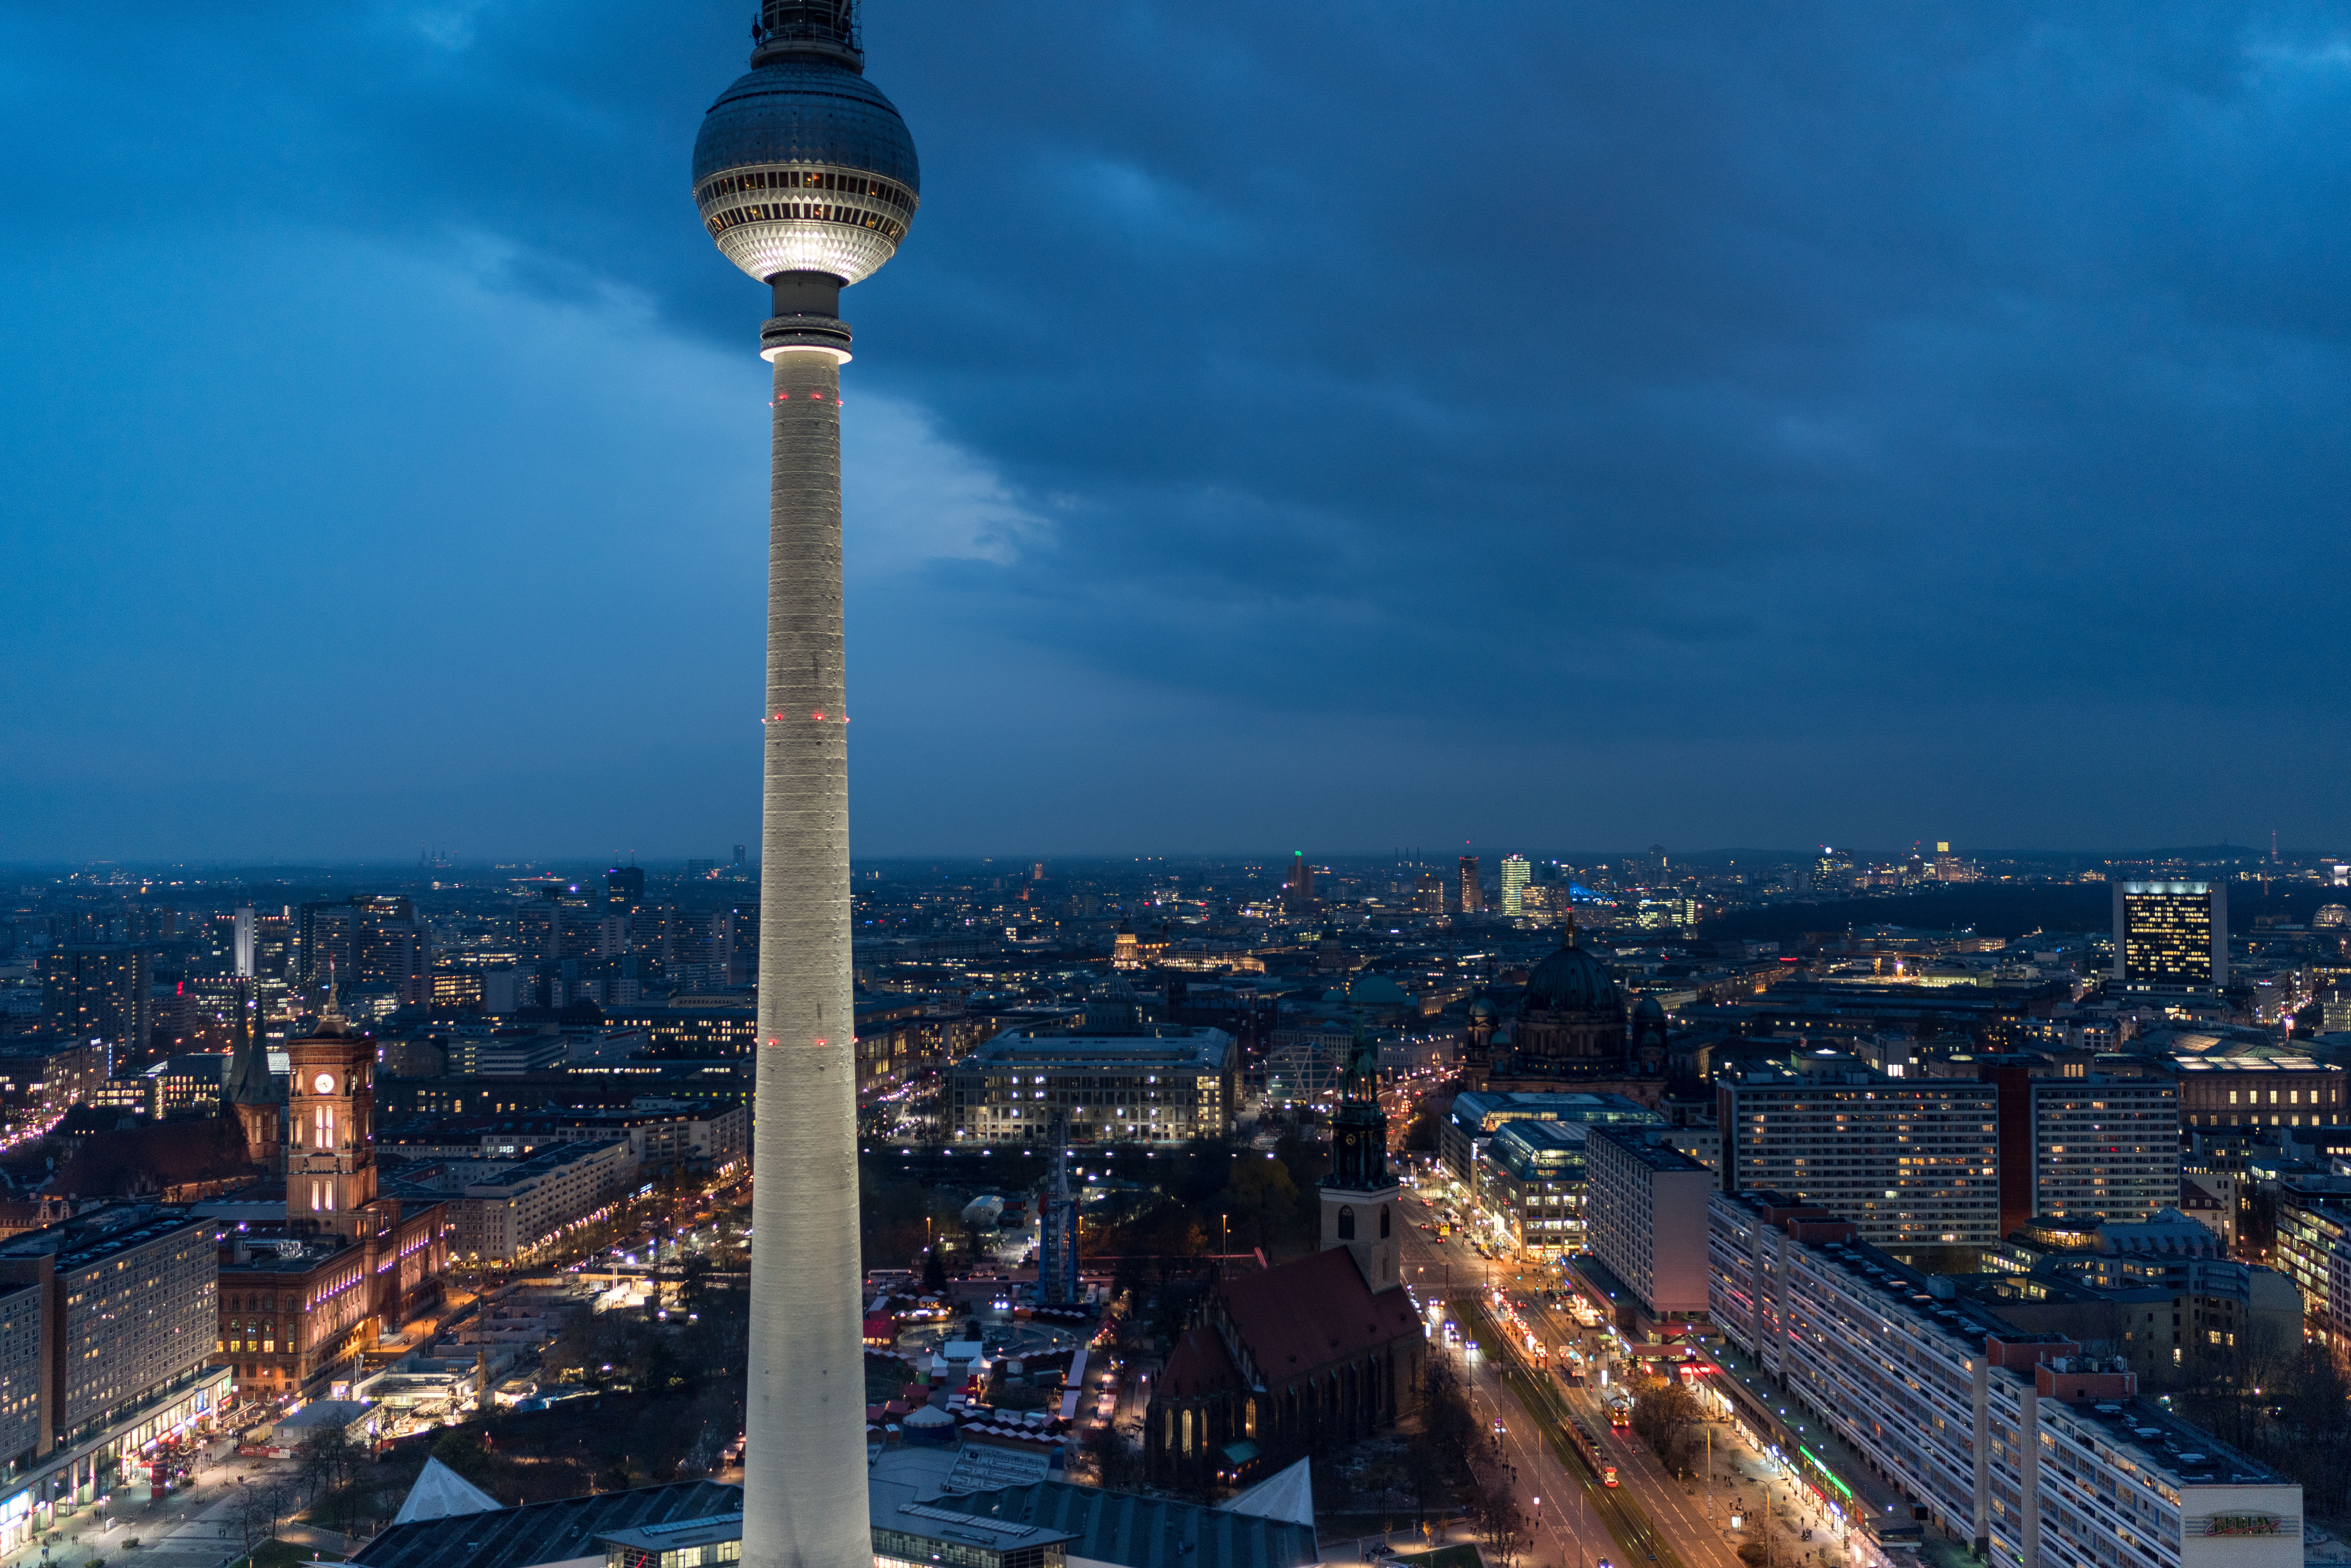
outdoor, horizon, sky, skyline, night, city, skyscraper, urban, wall, cityscape, downtown, dusk, europe, evening, young, reflection, tower, landmark, blue, street light, arm, tower block, fabric, art, lights, cool, stadt, germany, deutschland, berlin, schn, kunst, nacht, berliner, beautiful, sexy, nice, blau, jung, schnauze, himmel, metropolis, kunts, stadtansicht, hauptstadt, aber, ber, aerial photography, urban area, human settlement, metropolitan area